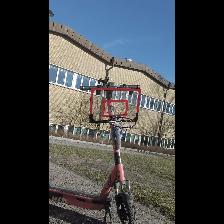
Label: NonHuman